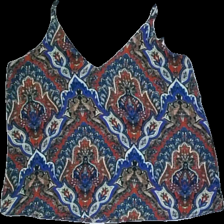
View: front
Type: Top
Category: Ladies
Brand: Only
Colors: Blue, Orange, White, Multicolor
Material: 100% Polyester
Pattern: Other
Cut: Regular
Size: S
Price range: 50-100
Recommended usage: Reuse